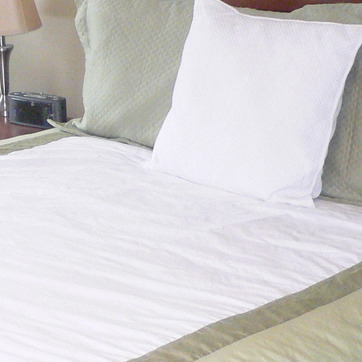
Material: fabric